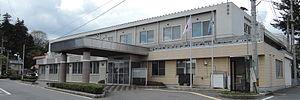
Jinsekikōgen est un bourg du district de Jinseki, dans la préfecture d'Hiroshima au Japon.